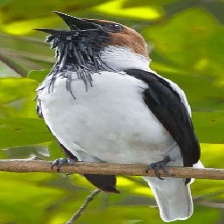
Species: BEARDED BELLBIRD
Scientific name: PROCNIAS AVERANO